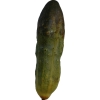
Label: cucumber